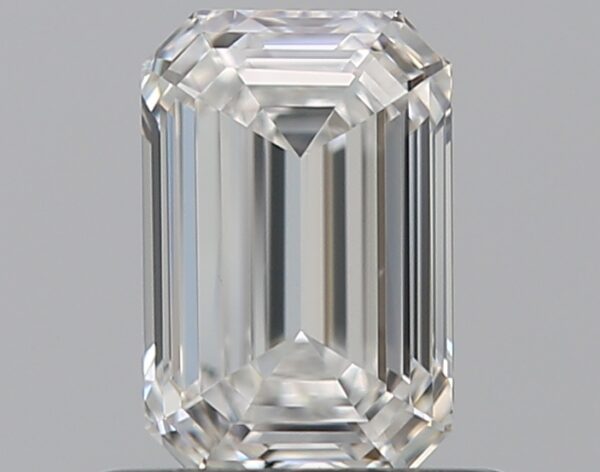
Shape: emerald
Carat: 0.7
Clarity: VS1
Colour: E
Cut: EX
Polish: EX
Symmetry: VG
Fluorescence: N
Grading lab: GIA
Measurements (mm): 6.25 x 4.12 x 2.66